Kohen

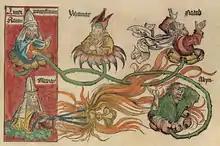
Illustration of Aaron's lineage from the 1493 Nuremberg Chronicle

The early books of the Bible mention several pagan priests, such as Potipherah, the other priests of Egypt, and Jethro.